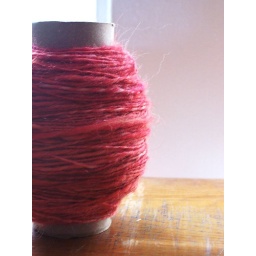
i woke up this morning. and the toilet paper roll was shredded.....Its in a big tangled not now.